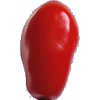
Label: Tomato 2